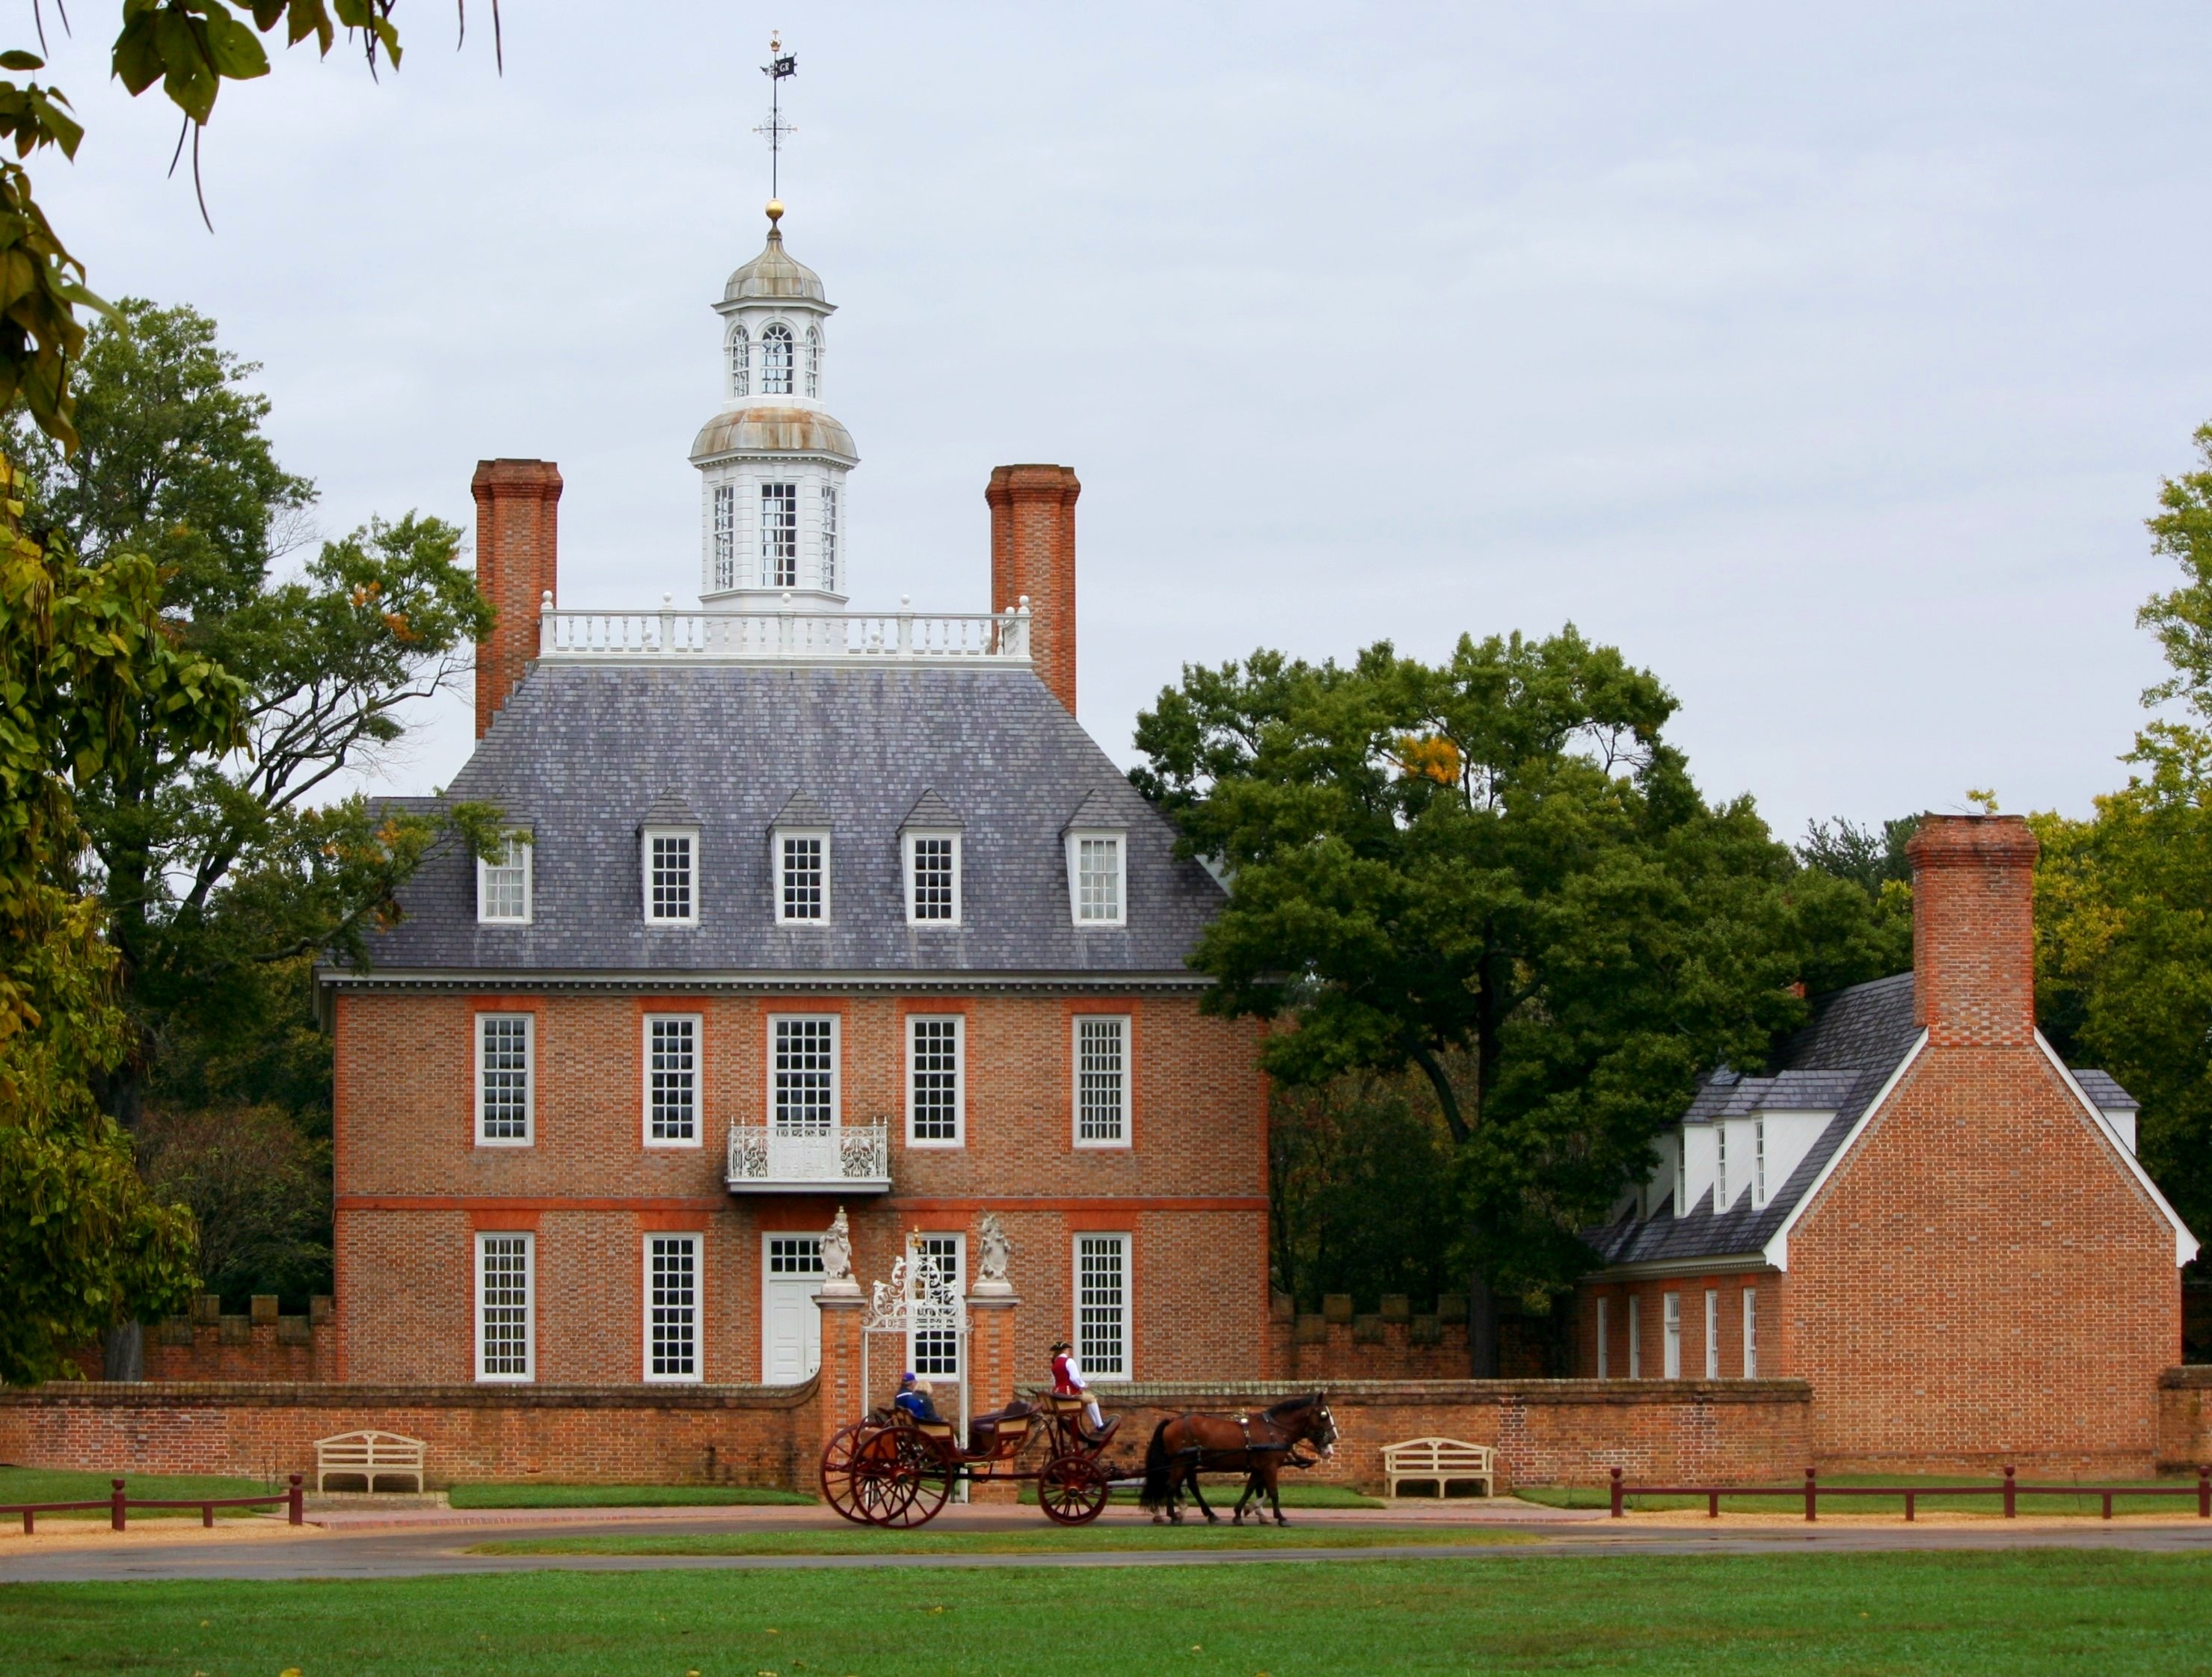
mansion, house, building, chateau, palace, home, travel, tower, museum, landmark, residence, church, chapel, garden, tourism, place of worship, place, american, monastery, carriage, style, gardens, government, historical, estate, site, manor house, rural area, colonial, stately home, governor's palace, williamsburg, colonies